Dream Big: Engineering Our World

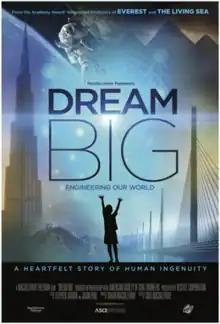
Movie poster

Dream Big: Engineering Our World is a 2017 American documentary short about modern engineering and its significance. It was directed by Greg MacGillivray and narrated by Jeff Bridges.